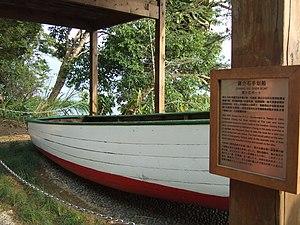
Sun Moon Lake, traduit littéralement par « lac du soleil et de la lune », est la plus grande étendue d’eau à Taïwan, mais aussi un lieu touristique important.